Matilda (1790 ship)

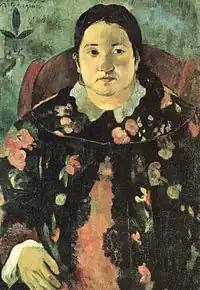
Suzanne Bambridge, great-granddaughter of James O'Connor, painted by Paul Gauguin in 1891.

"Matilda" was wrecked on 25 February 1792 on a shoal, later named Matilda Island. The crew were saved and returned to Tahiti on 5 March 1792.